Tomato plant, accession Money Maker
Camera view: tilt-top (135 deg); turntable rotation: 0 degrees
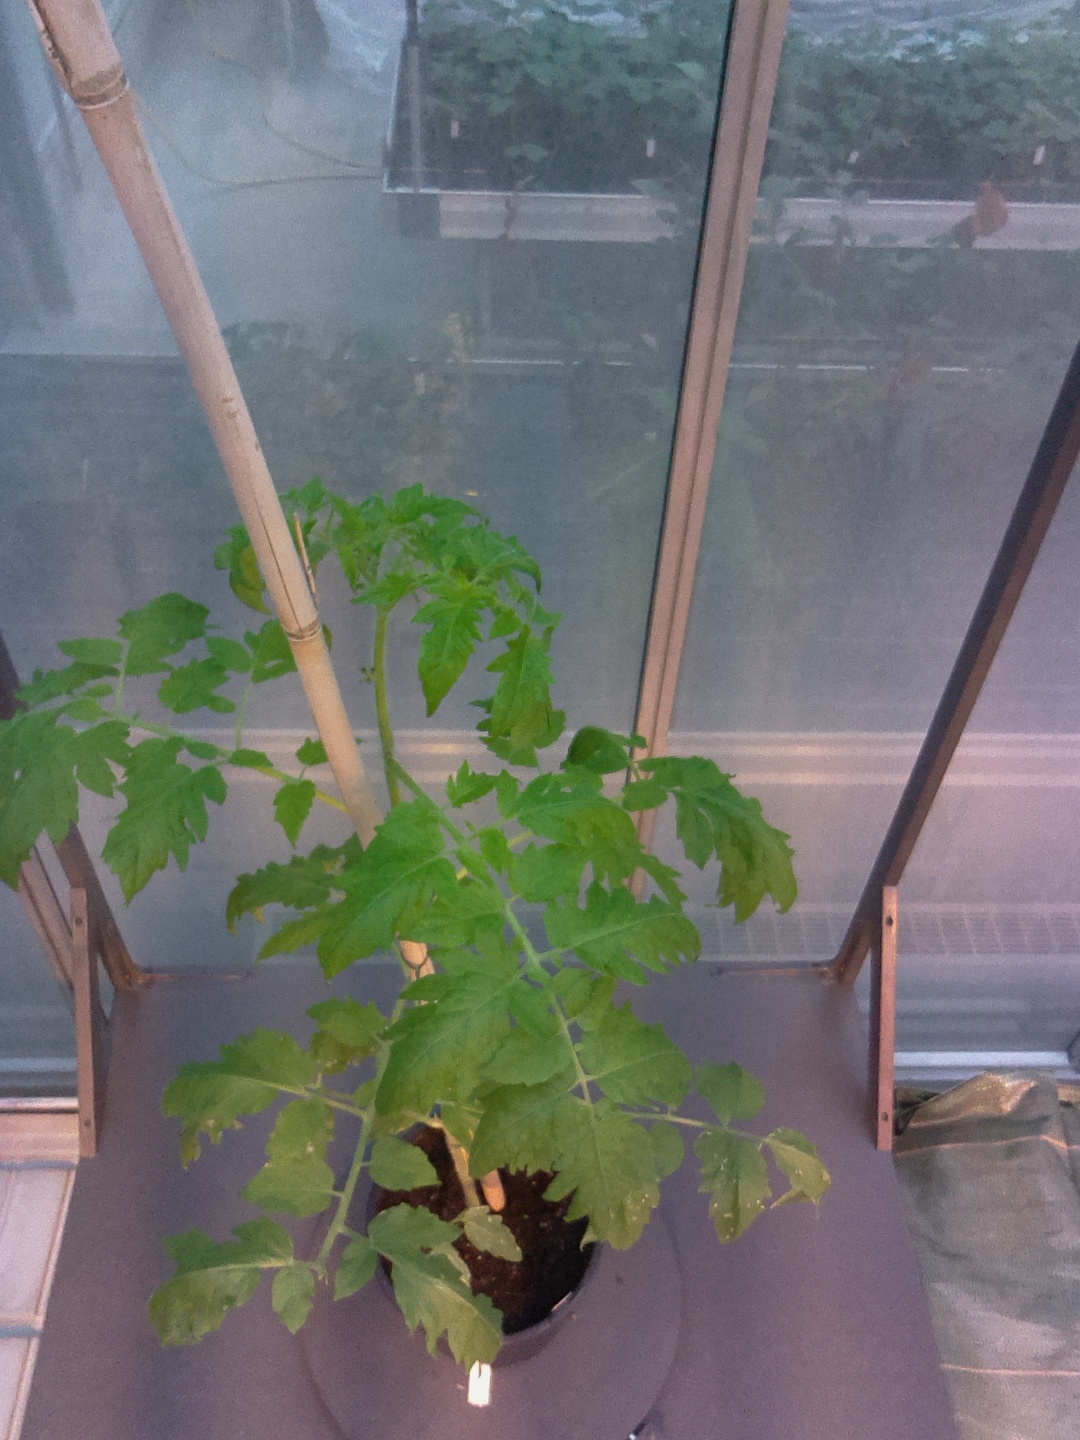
BBCH growth stage 51: First inflorence visible, visible closed flower bud